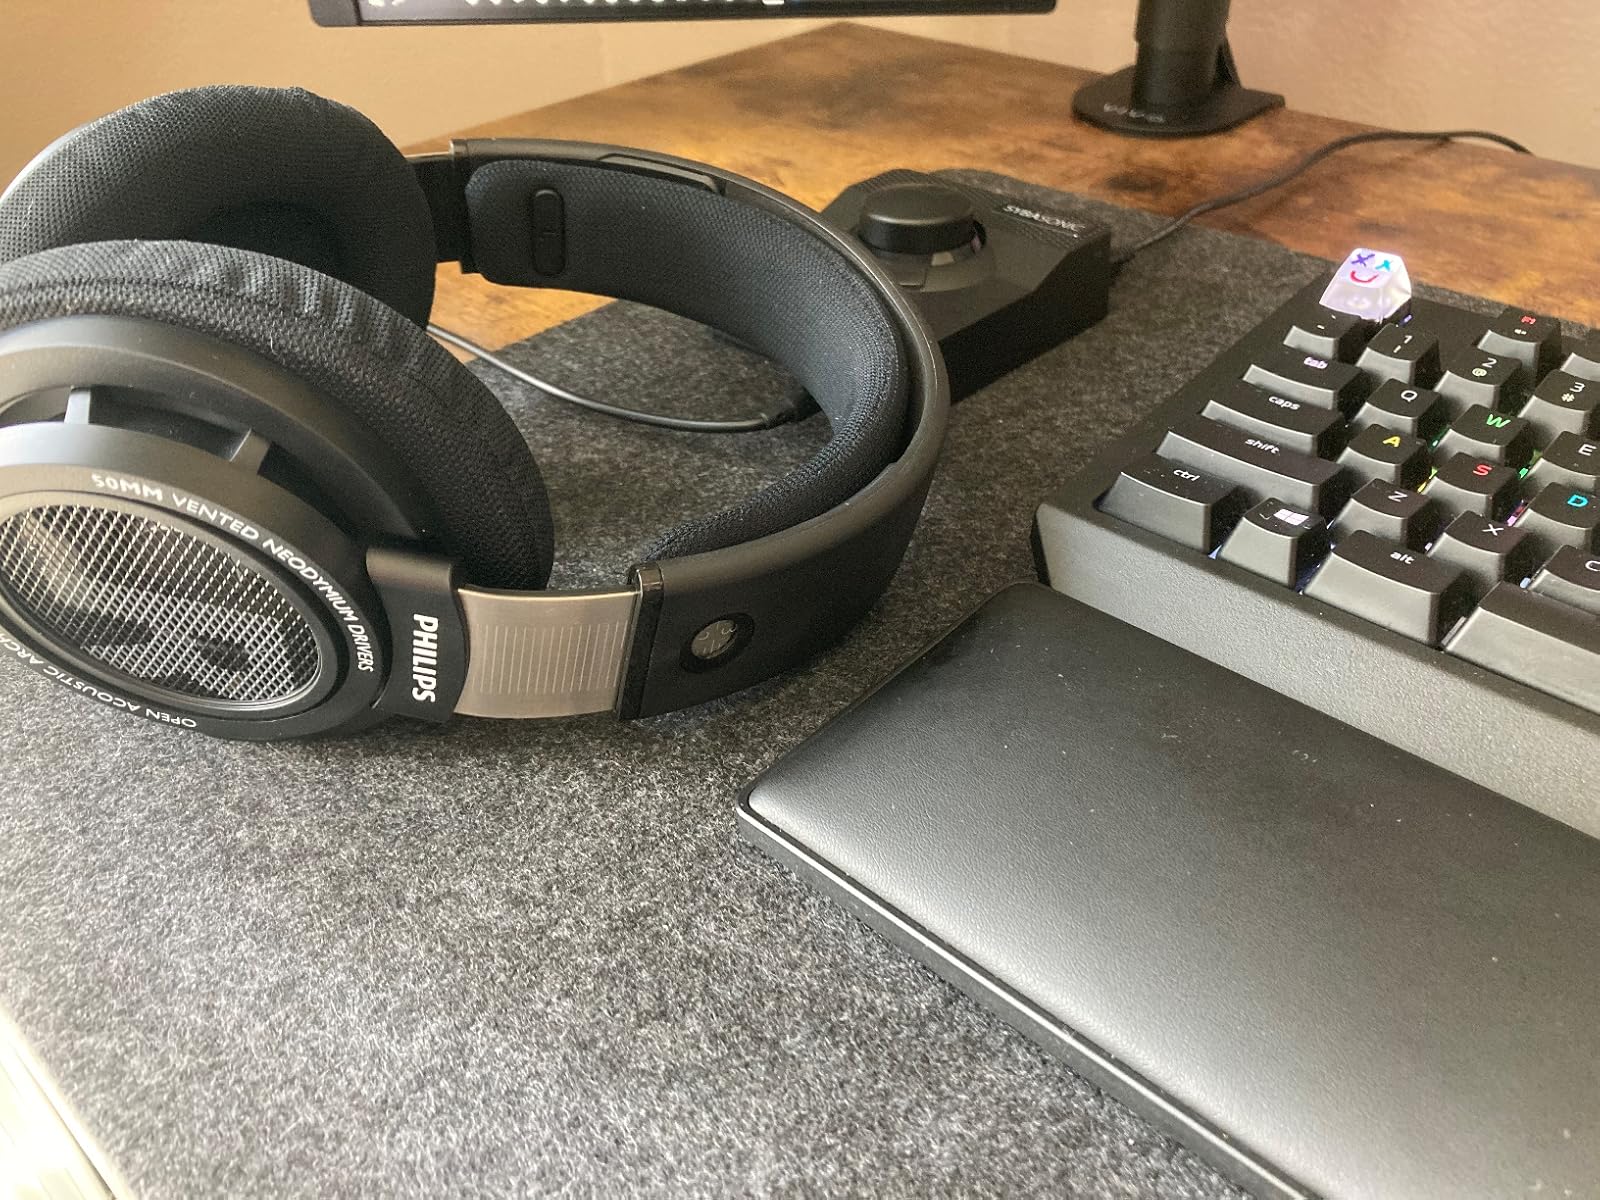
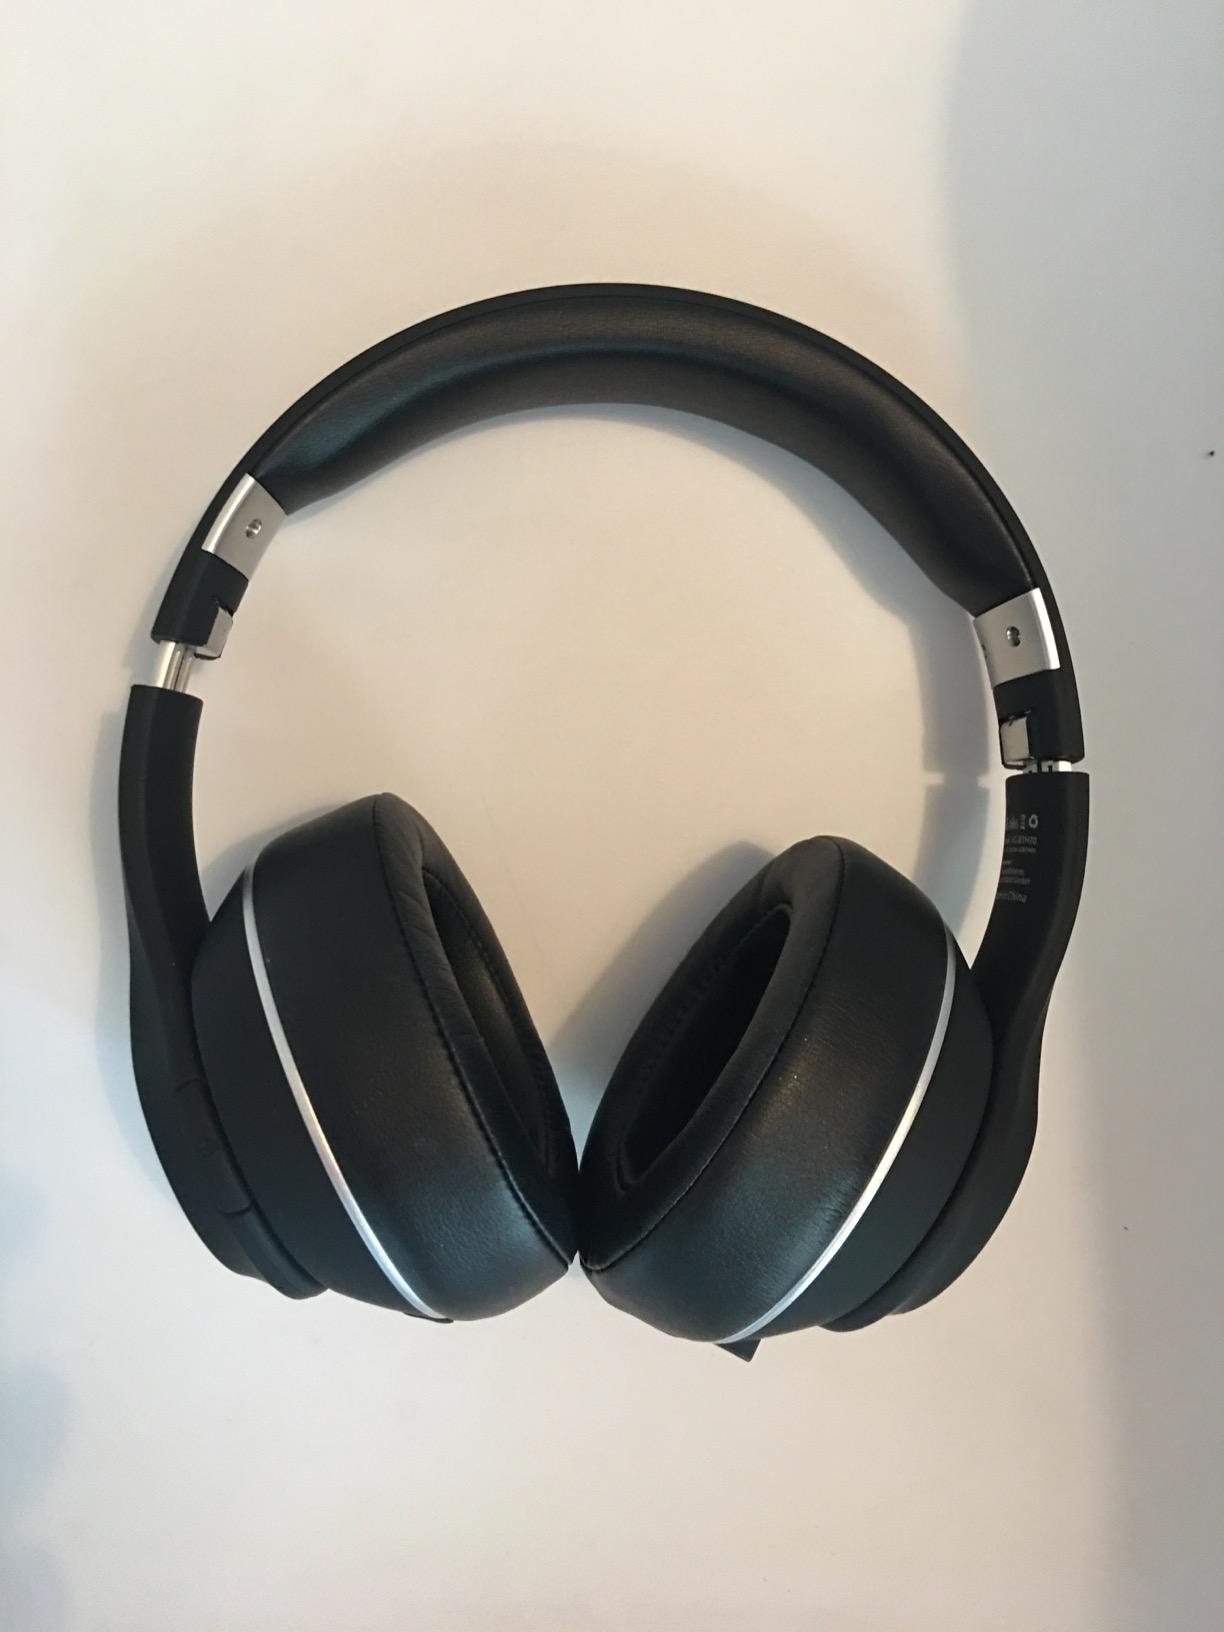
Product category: headphones
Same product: no